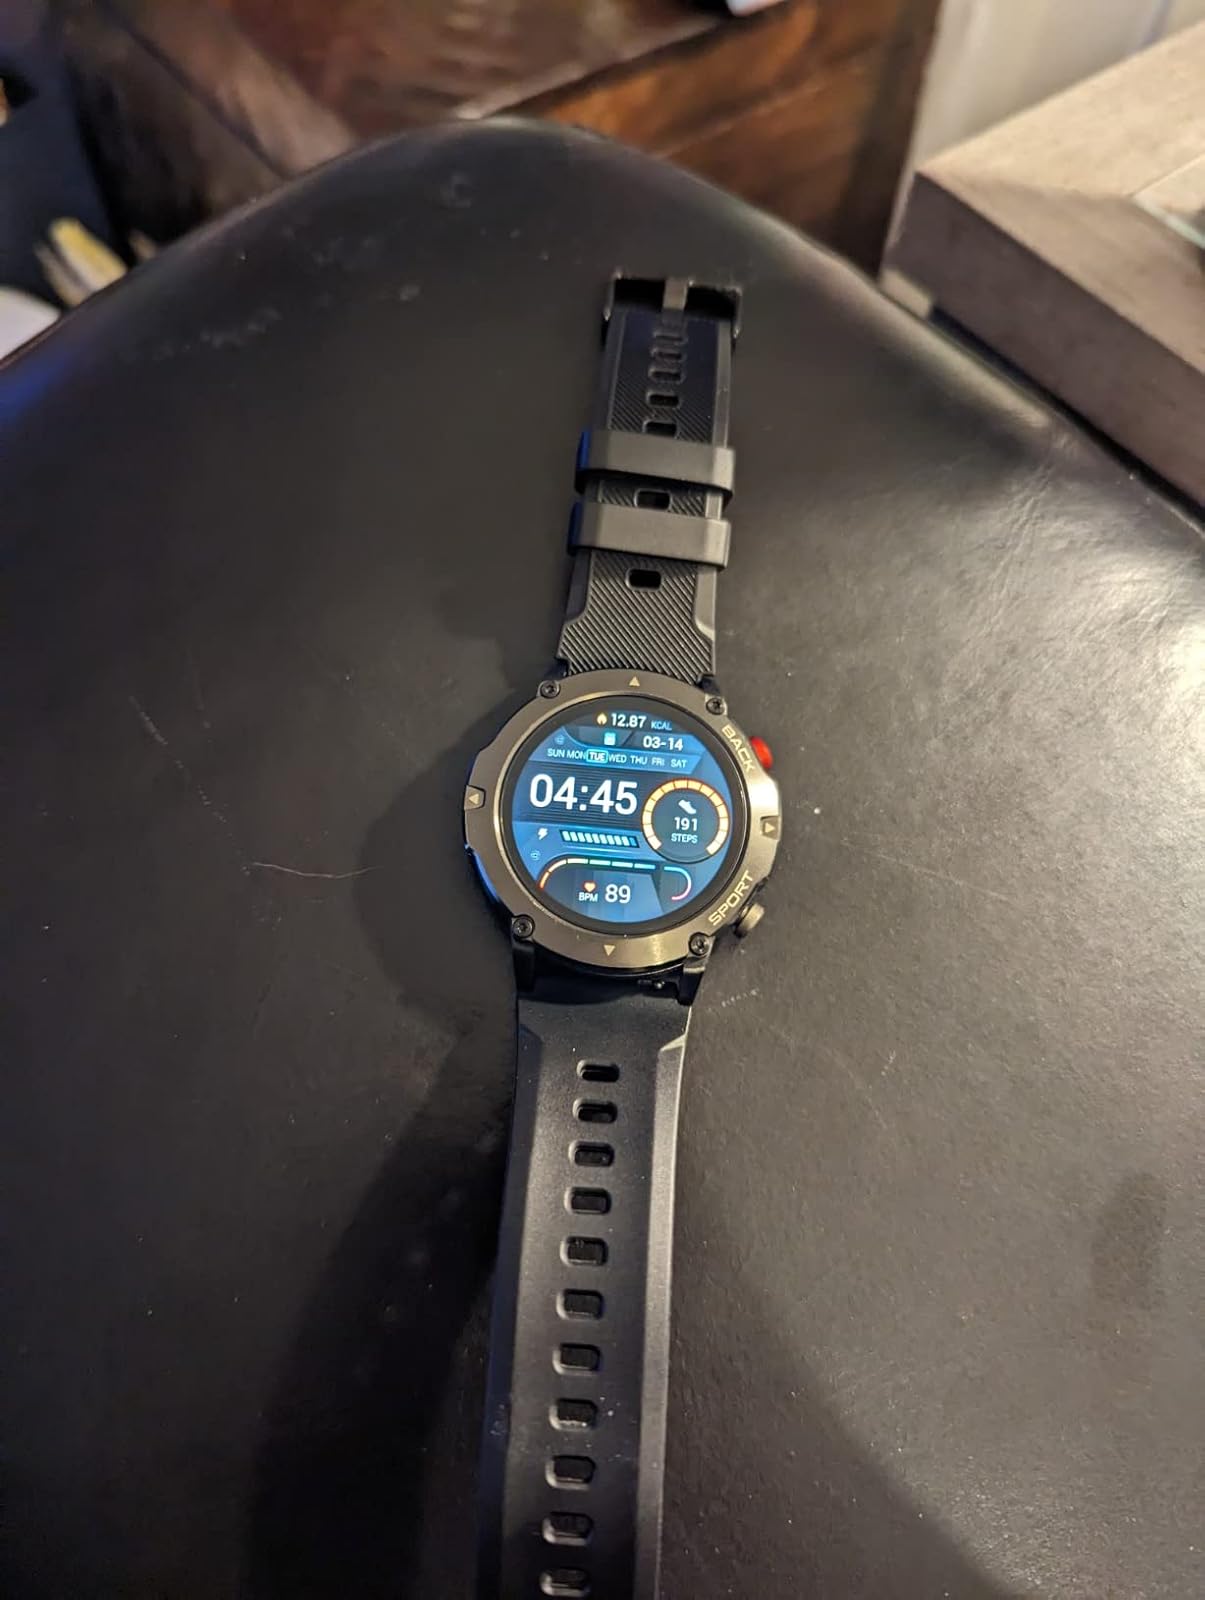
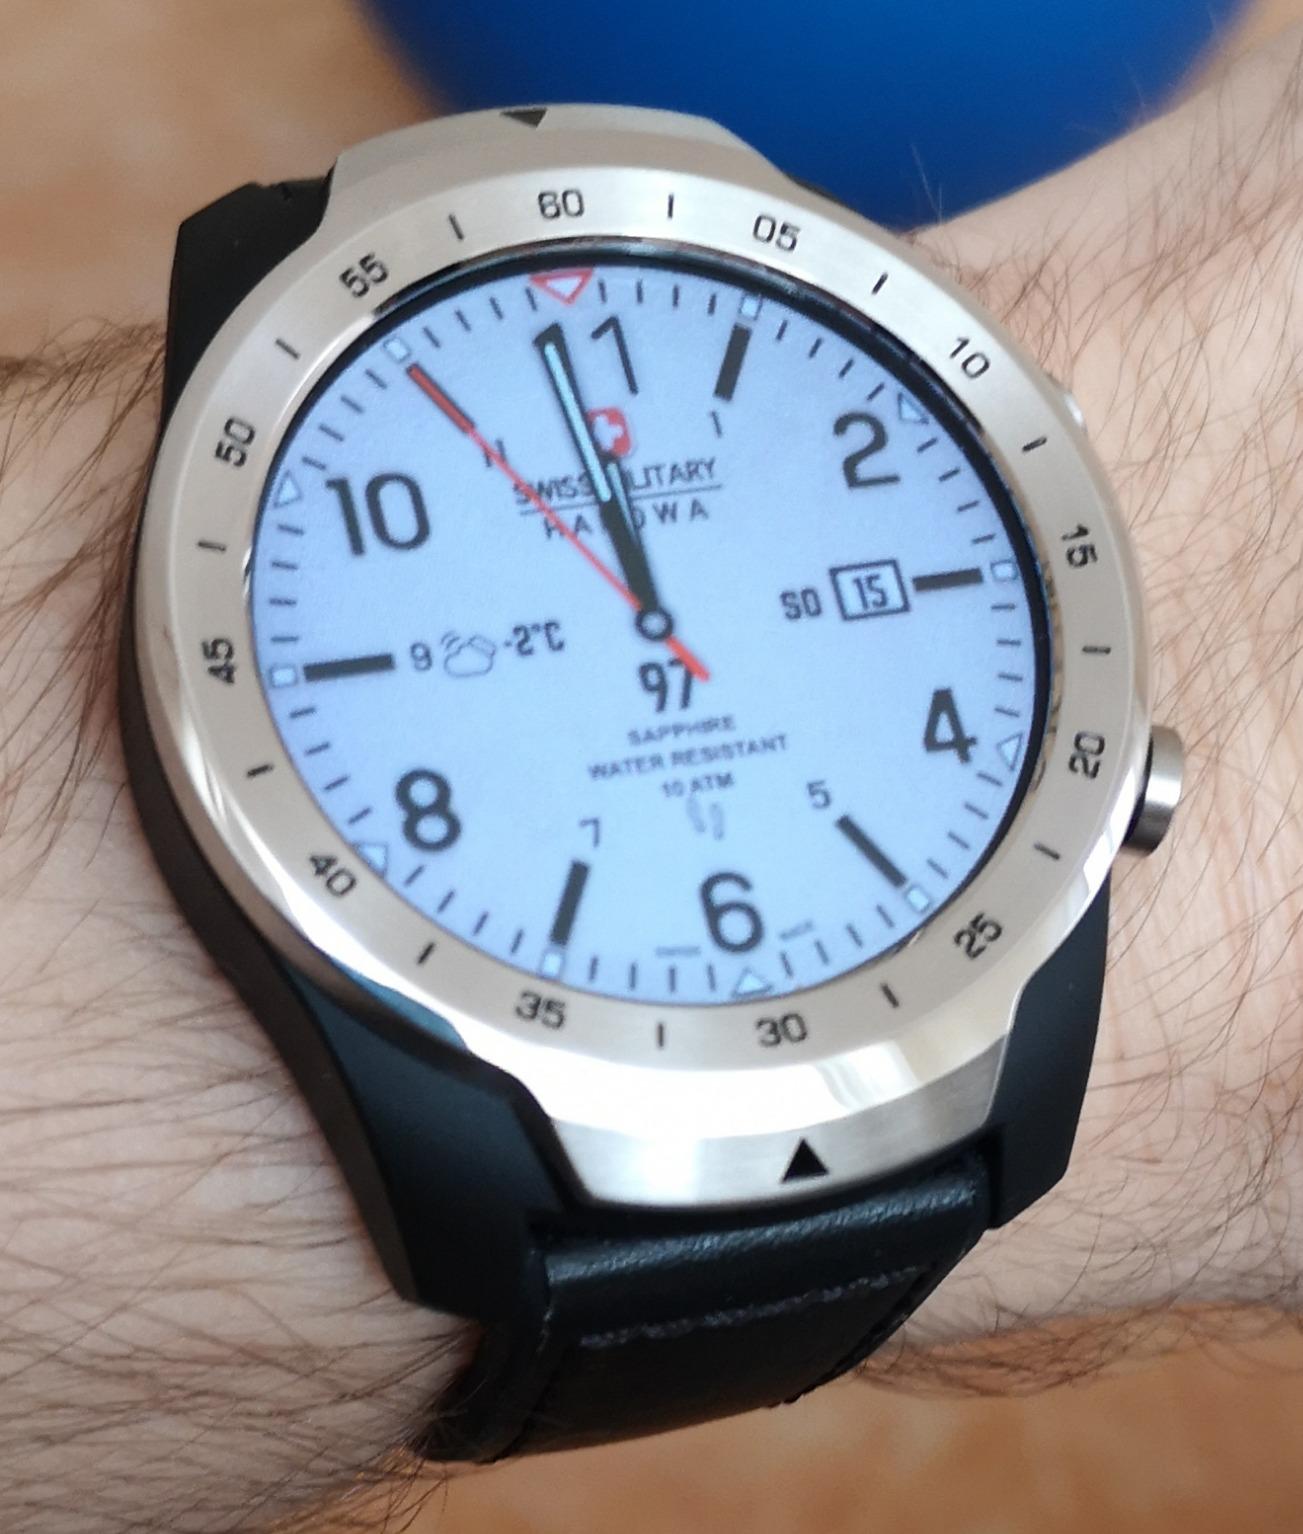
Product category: smartwatch
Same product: no